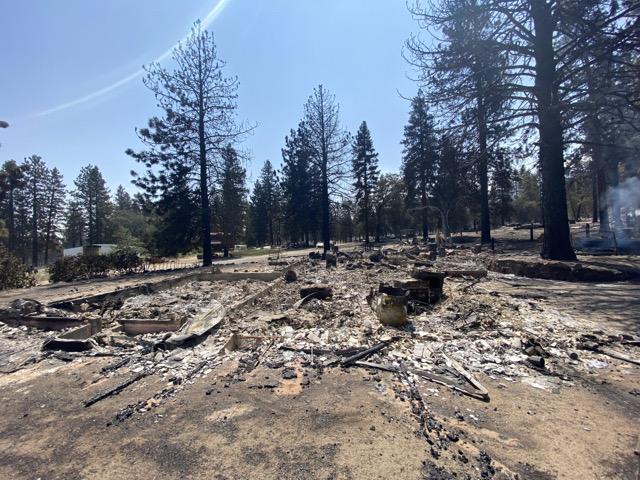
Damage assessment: destroyed